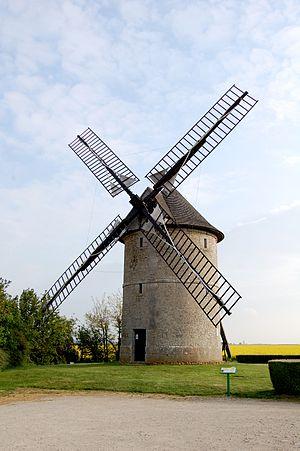
Moulin à vent de Frouville-Pensier (Inscrit) This building is indexed in the Base Mérimée, a database of architectural heritage maintained by the French Ministry of Culture,
Cet article recense les monuments historiques d'Eure-et-Loir, en France.
Ozoir-le-Breuil est une ancienne commune française située dans le département d'Eure-et-Loir en région Centre-Val de Loire, commune déléguée depuis le 1ᵉʳ janvier 2017 de la commune nouvelle Villemaury.